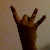
The image shows a hand gesture representing the number 8 in Indian Sign Language.